Popponids

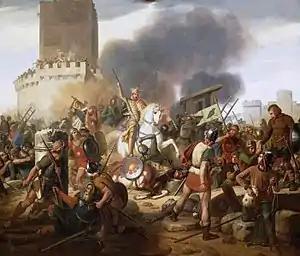
"Count Odo defends Paris against the Norsemen", romantic painting by Jean-Victor Schnetz (1837)

Henry I of Franconia (died 886) is described by the "Annals of Fulda" as the "leader of the army" ("princeps militiae") of Louis the Younger in 866 during his rebellion against his father King Louis the German. During the reign of Charles the Fat, who favored the family, Henry's career is a succession of battles with Viking raiders. He was variously called "marchio francorum" (Margrave of the Franks) and "dux austrasiorum" (Duke of the Austrasians).